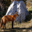
Label: fox